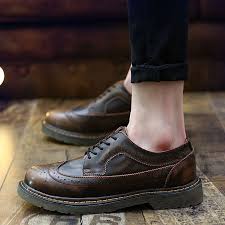
Label: Brogue